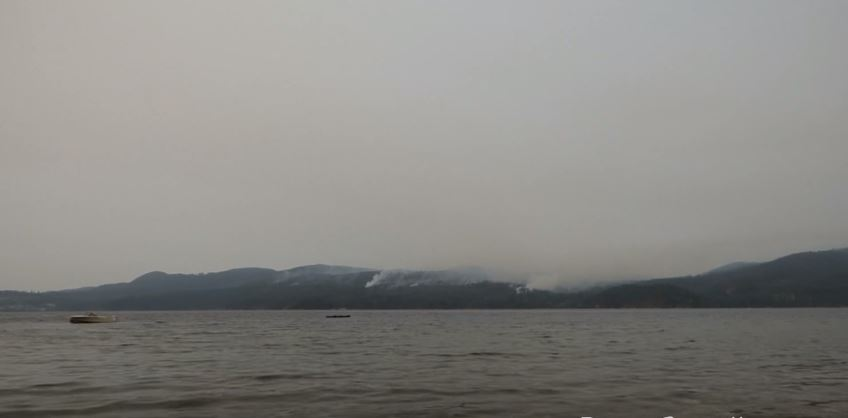
Fire: no
Smoke: yes